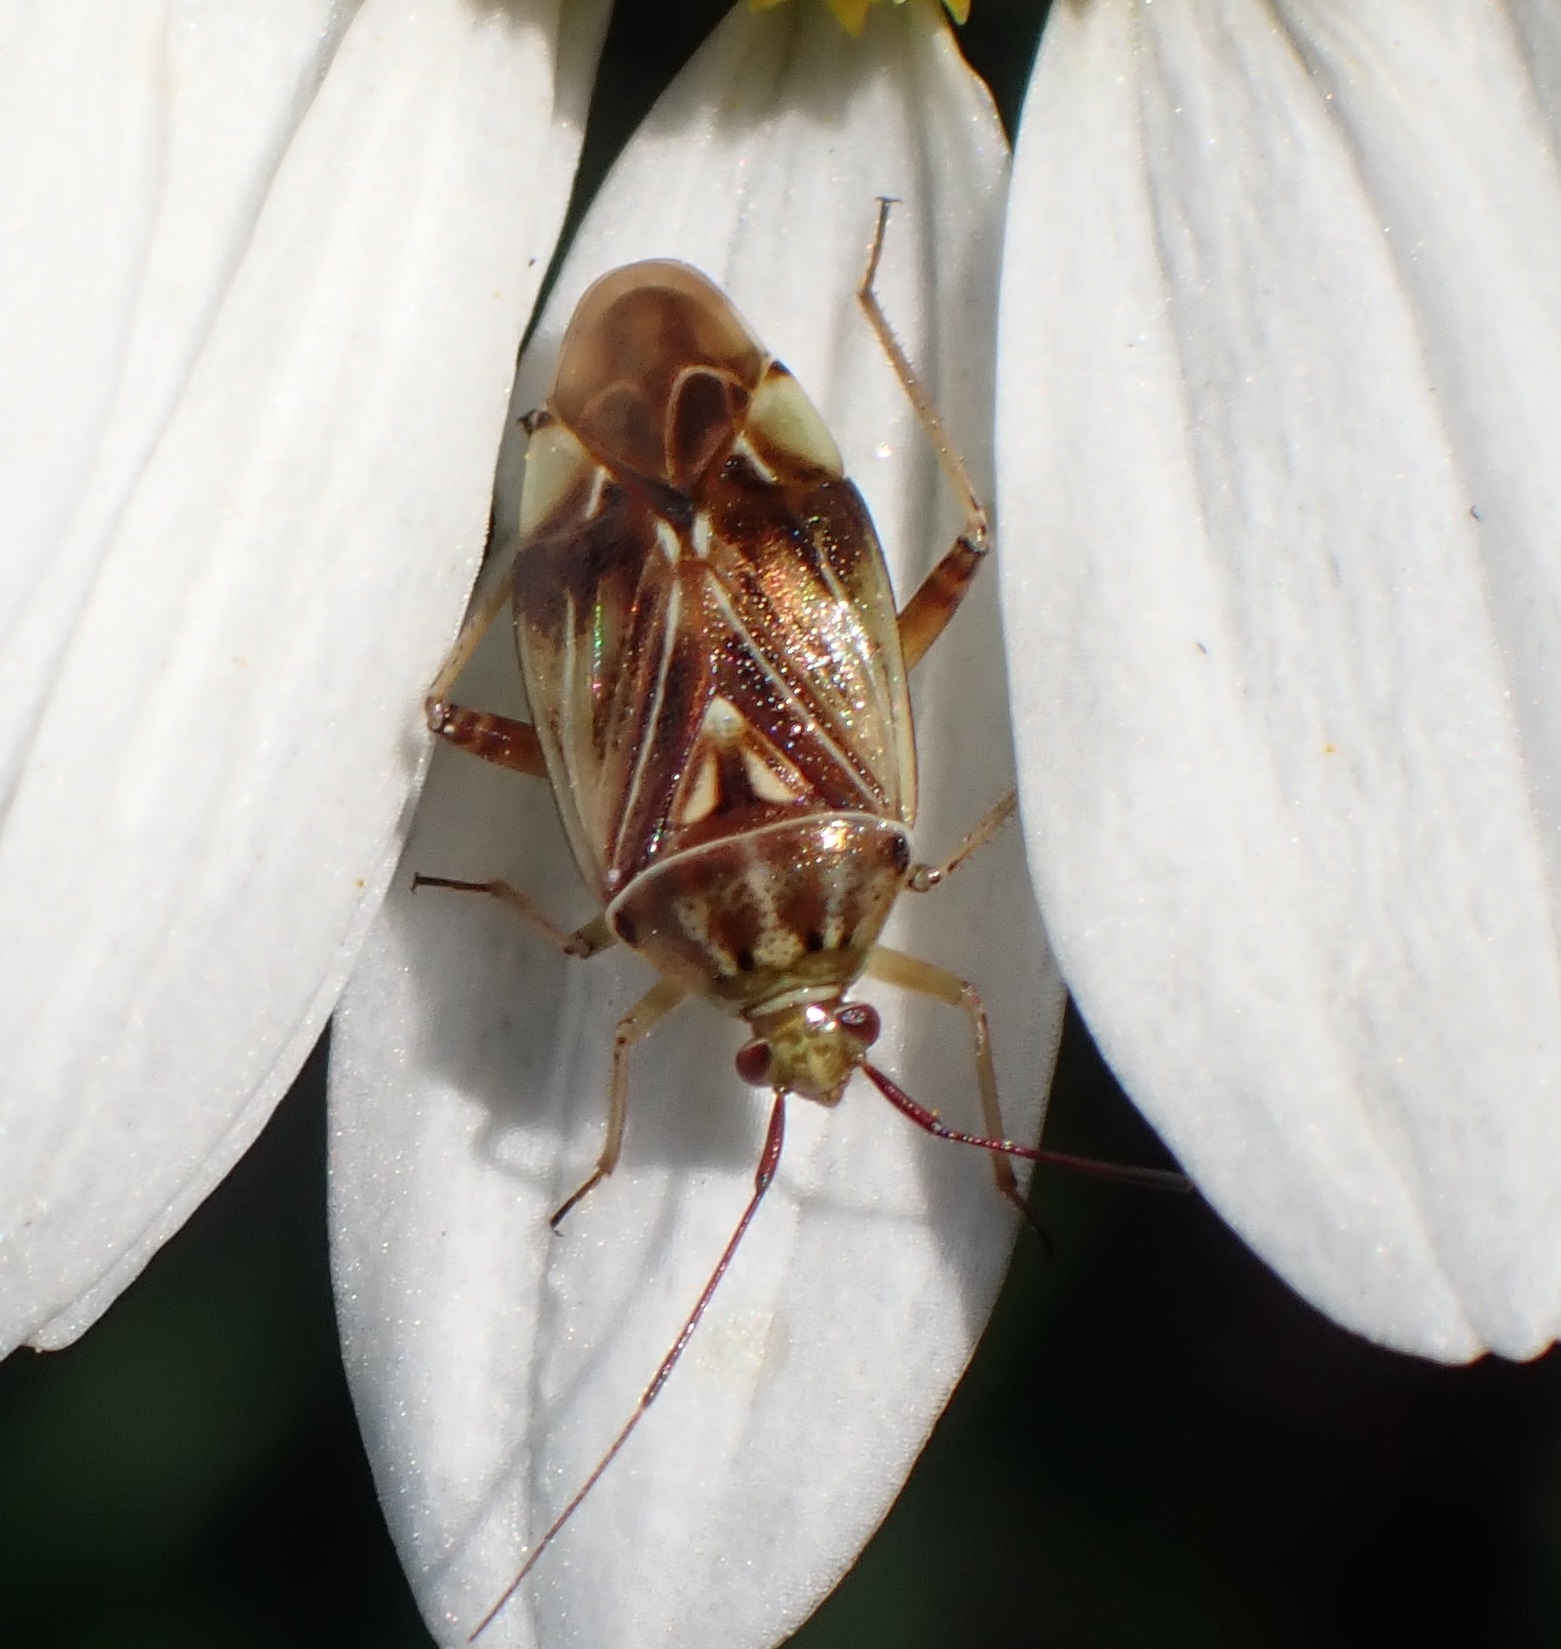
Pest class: lygus_bug